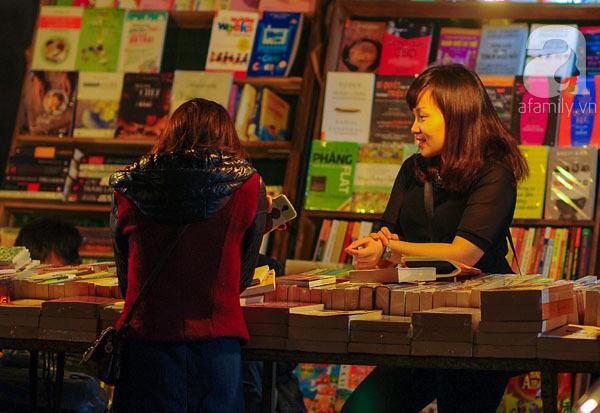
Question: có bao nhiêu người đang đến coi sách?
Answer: có một người đang đến coi sách